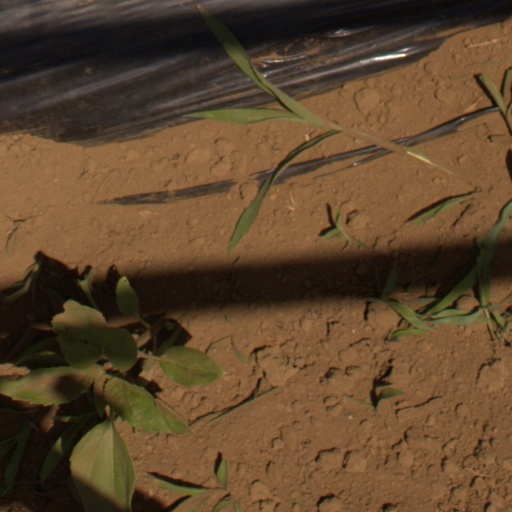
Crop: Jerusalem artichoke